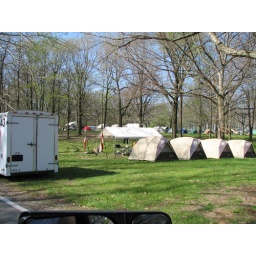
Thousands of boy scouts were in our camp ground for the Lincolns Pilgramage